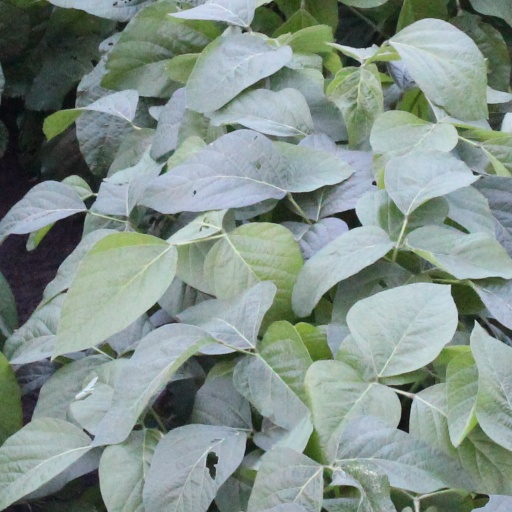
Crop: soybean